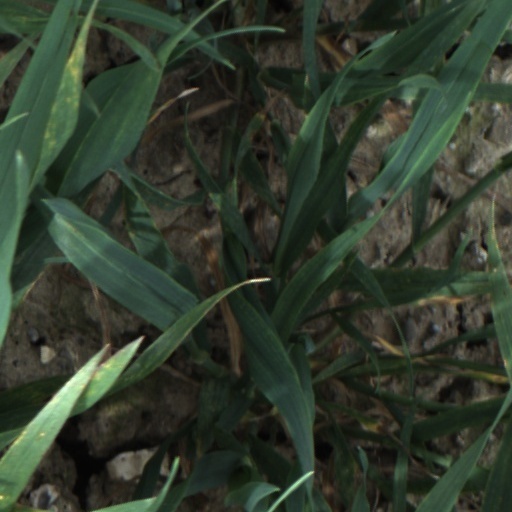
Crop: wheat